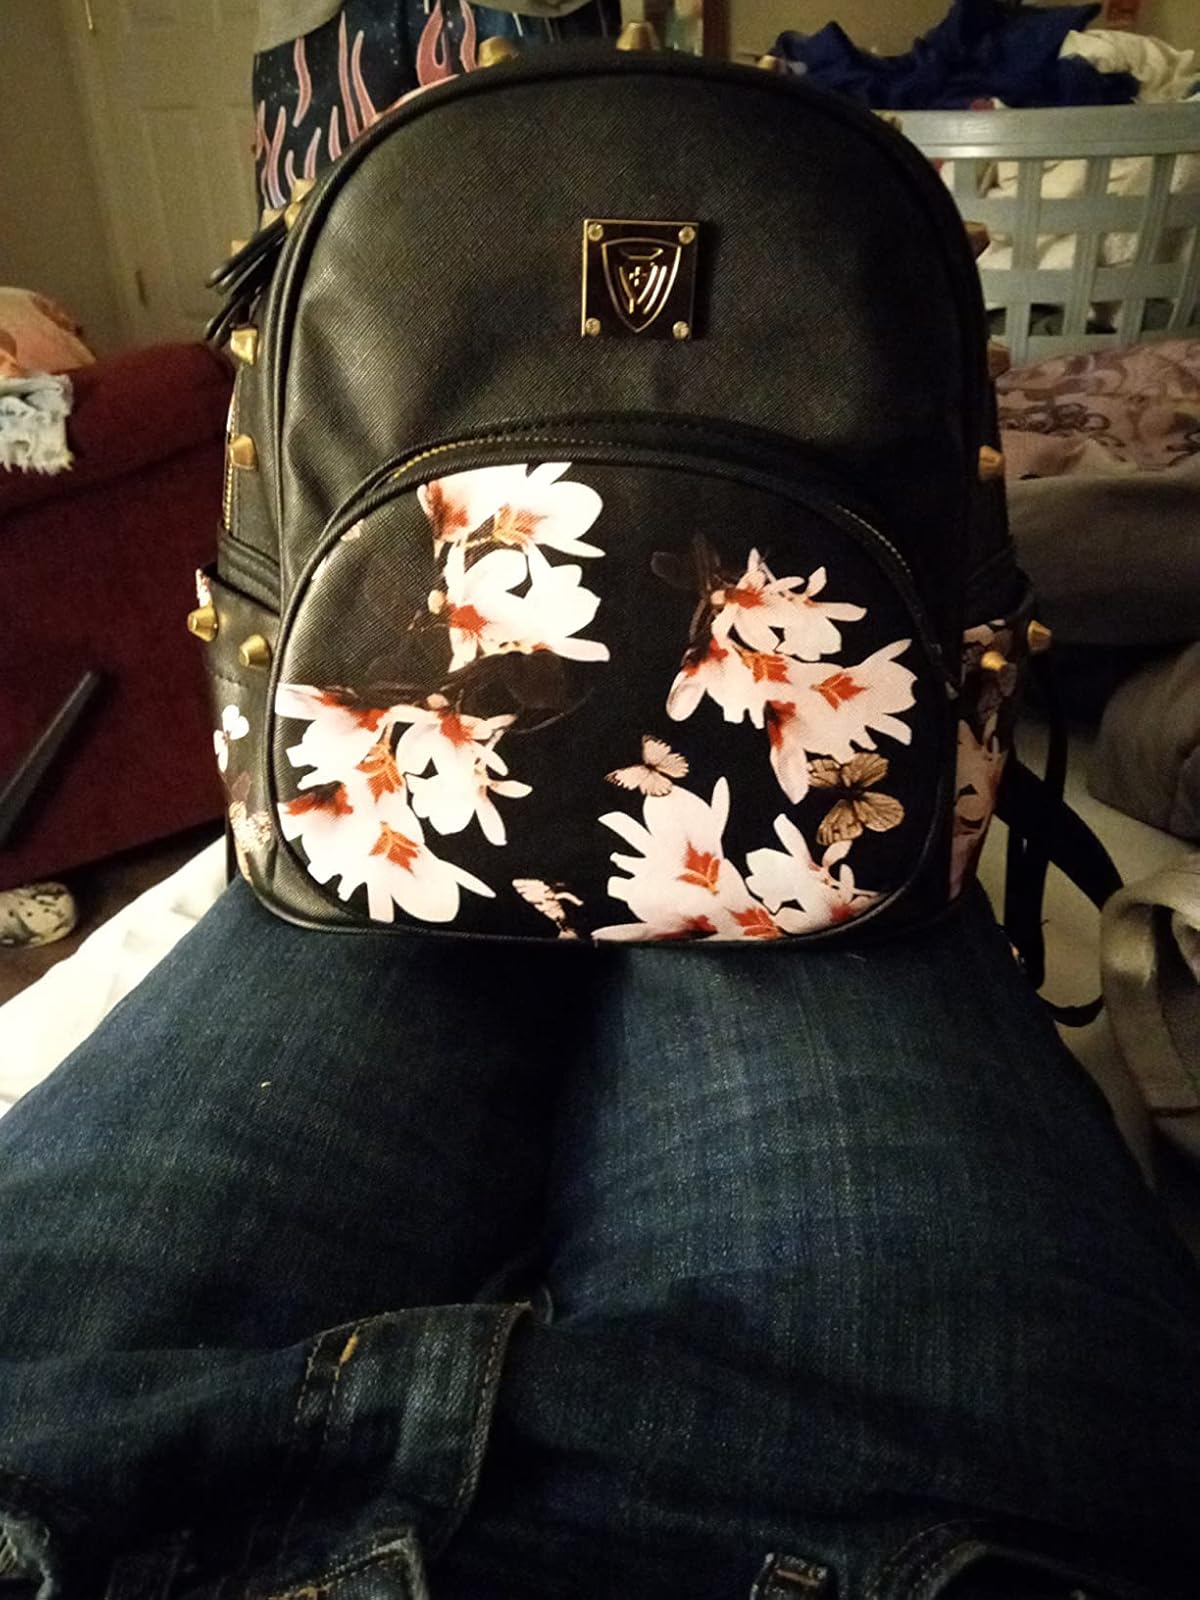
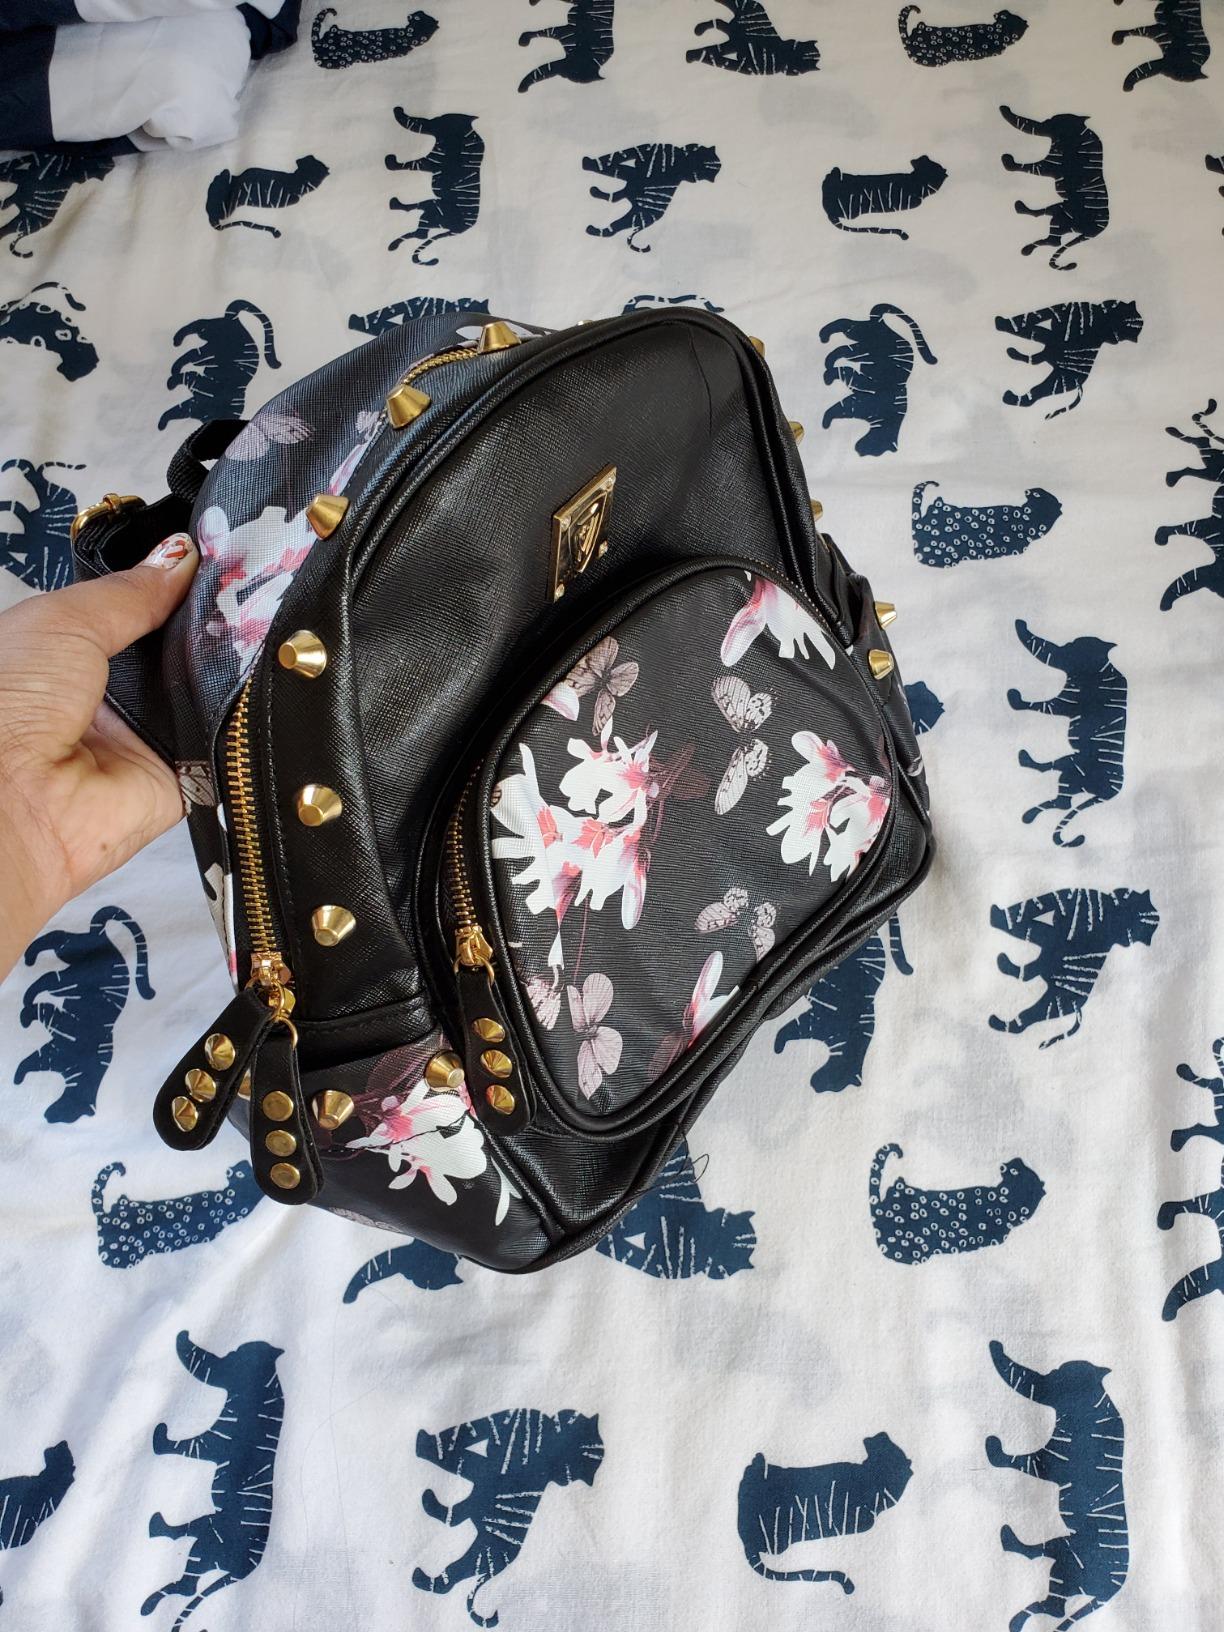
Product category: accessories_handbag
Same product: yes